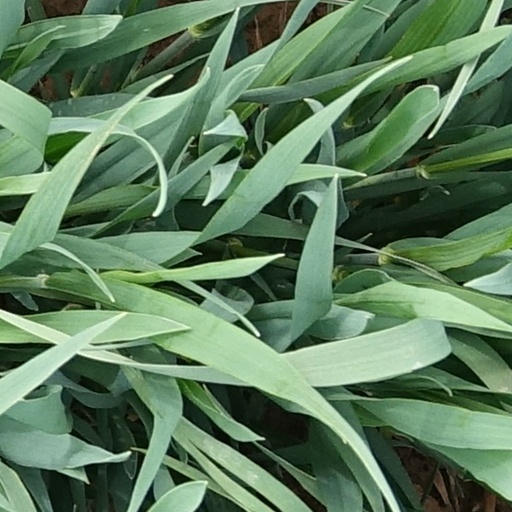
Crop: wheat